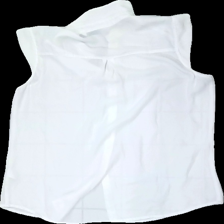
View: back
Type: Blouse
Category: Ladies
Brand: Kappahl
Colors: White
Material: 100% polyester
Cut: Regular
Size: 42
Season: All
Price range: 50-100
Recommended usage: Reuse